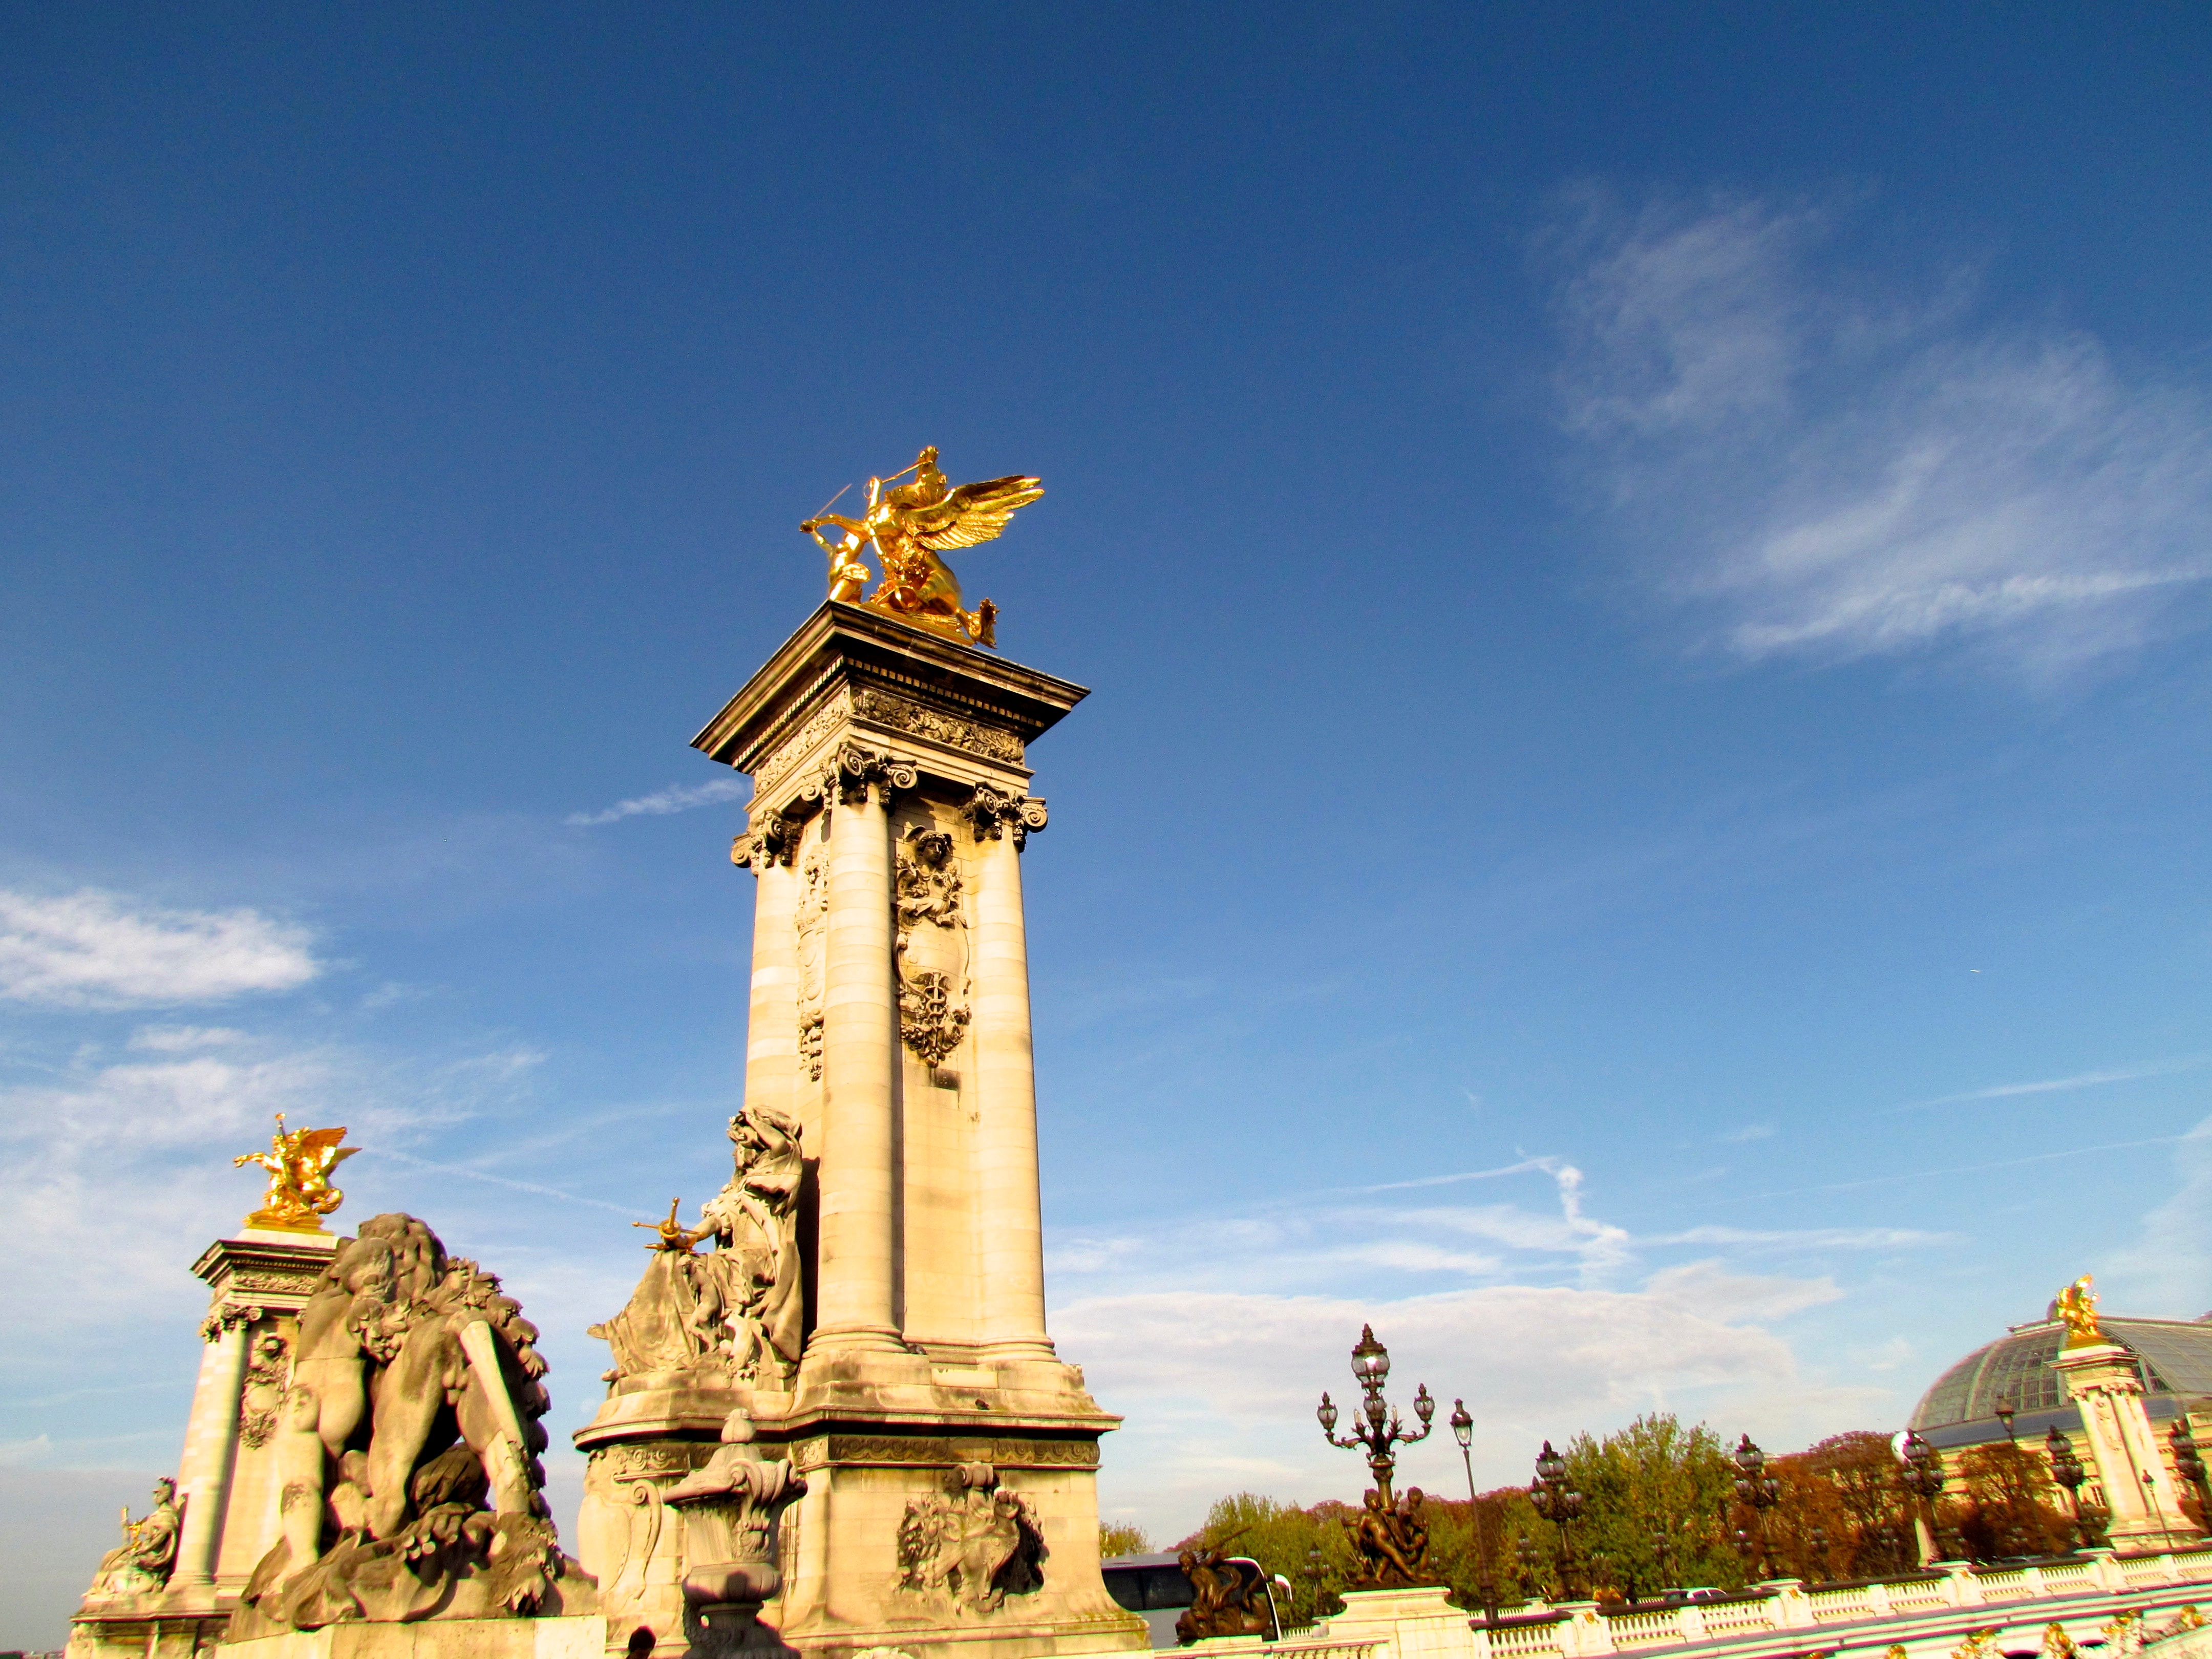
monument, statue, tower, landmark, tourism